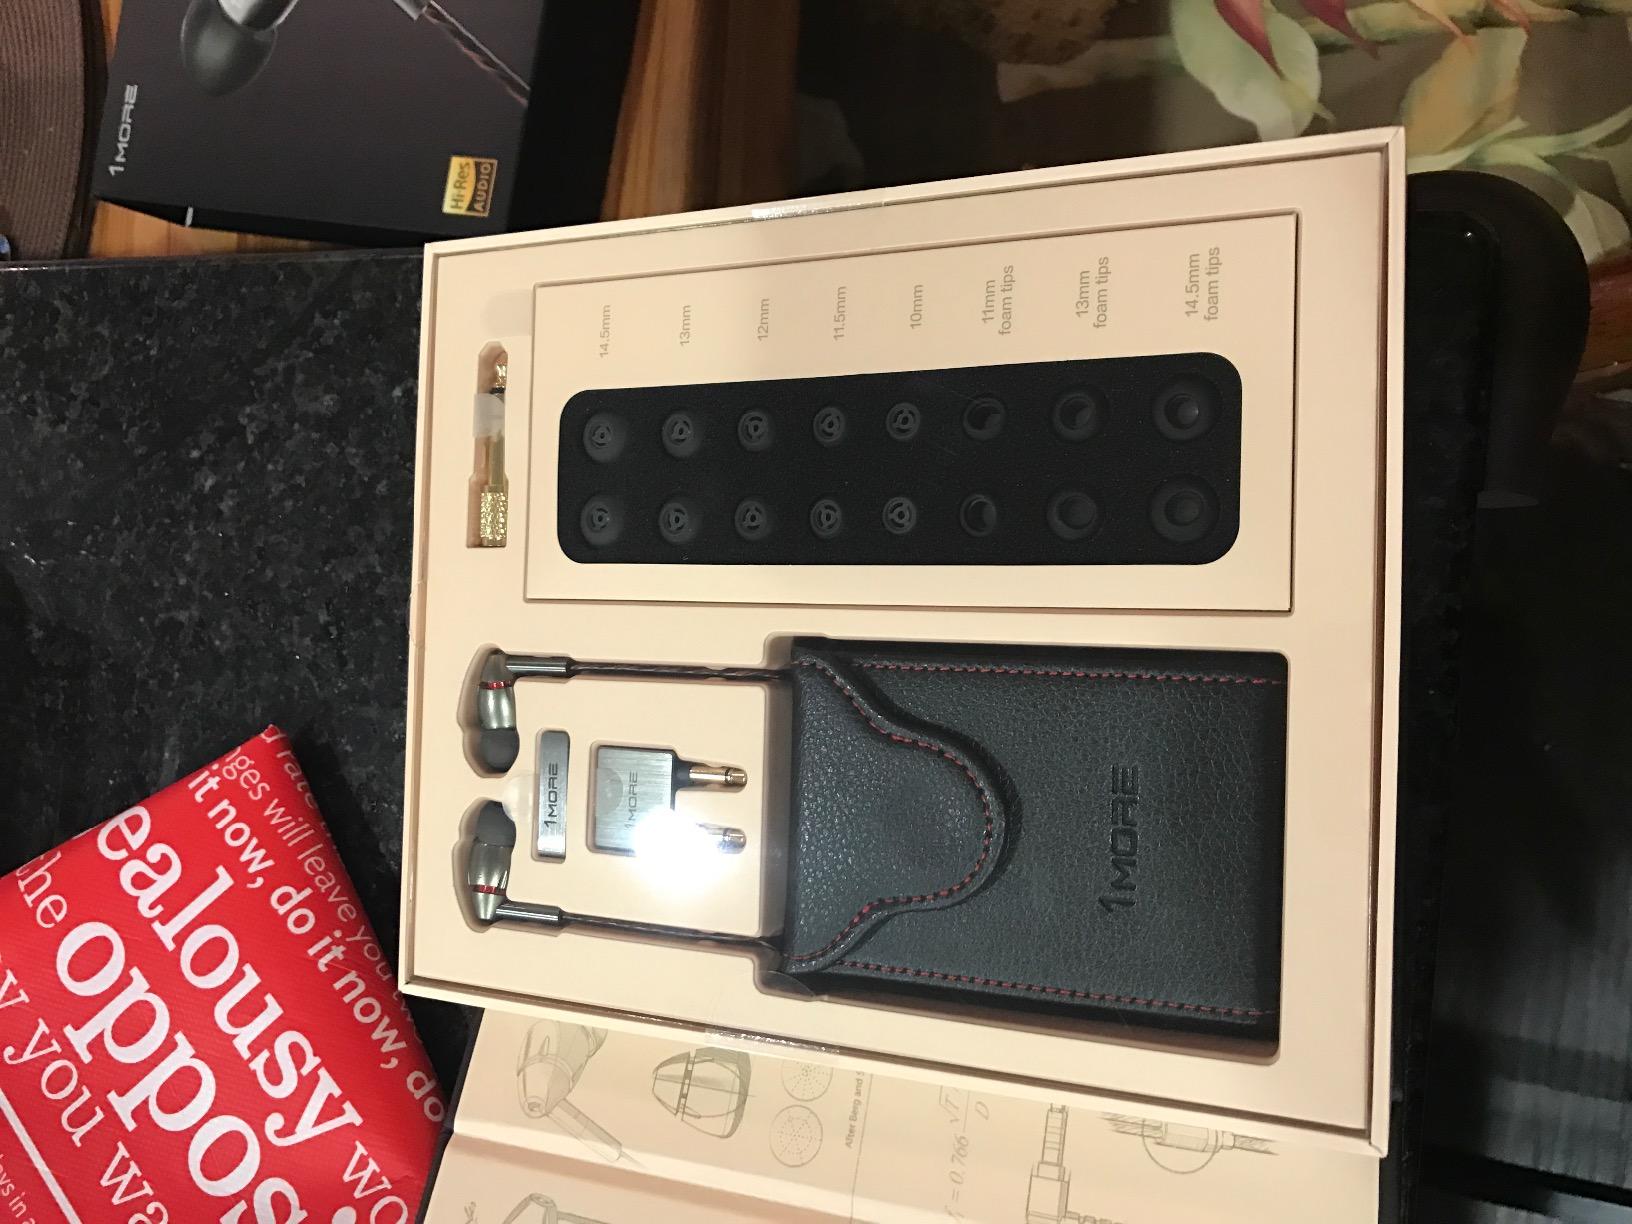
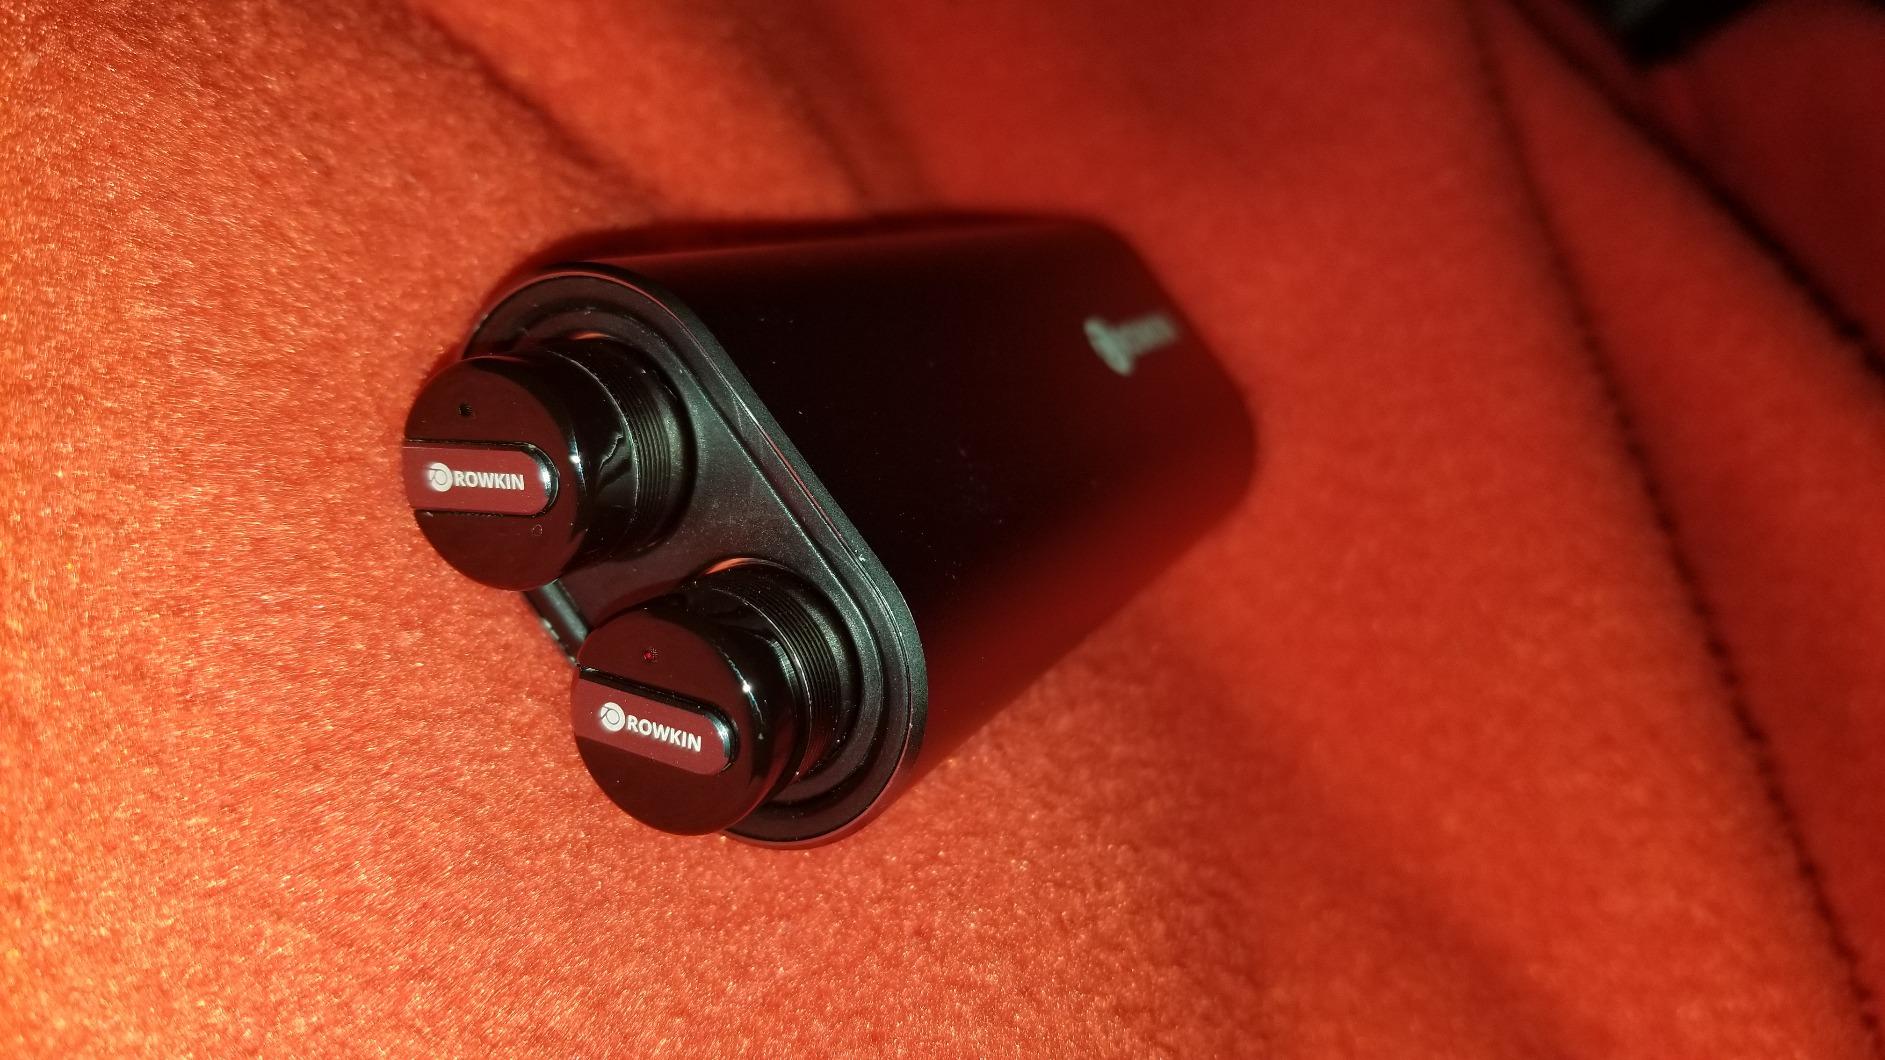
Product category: headphones
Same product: no